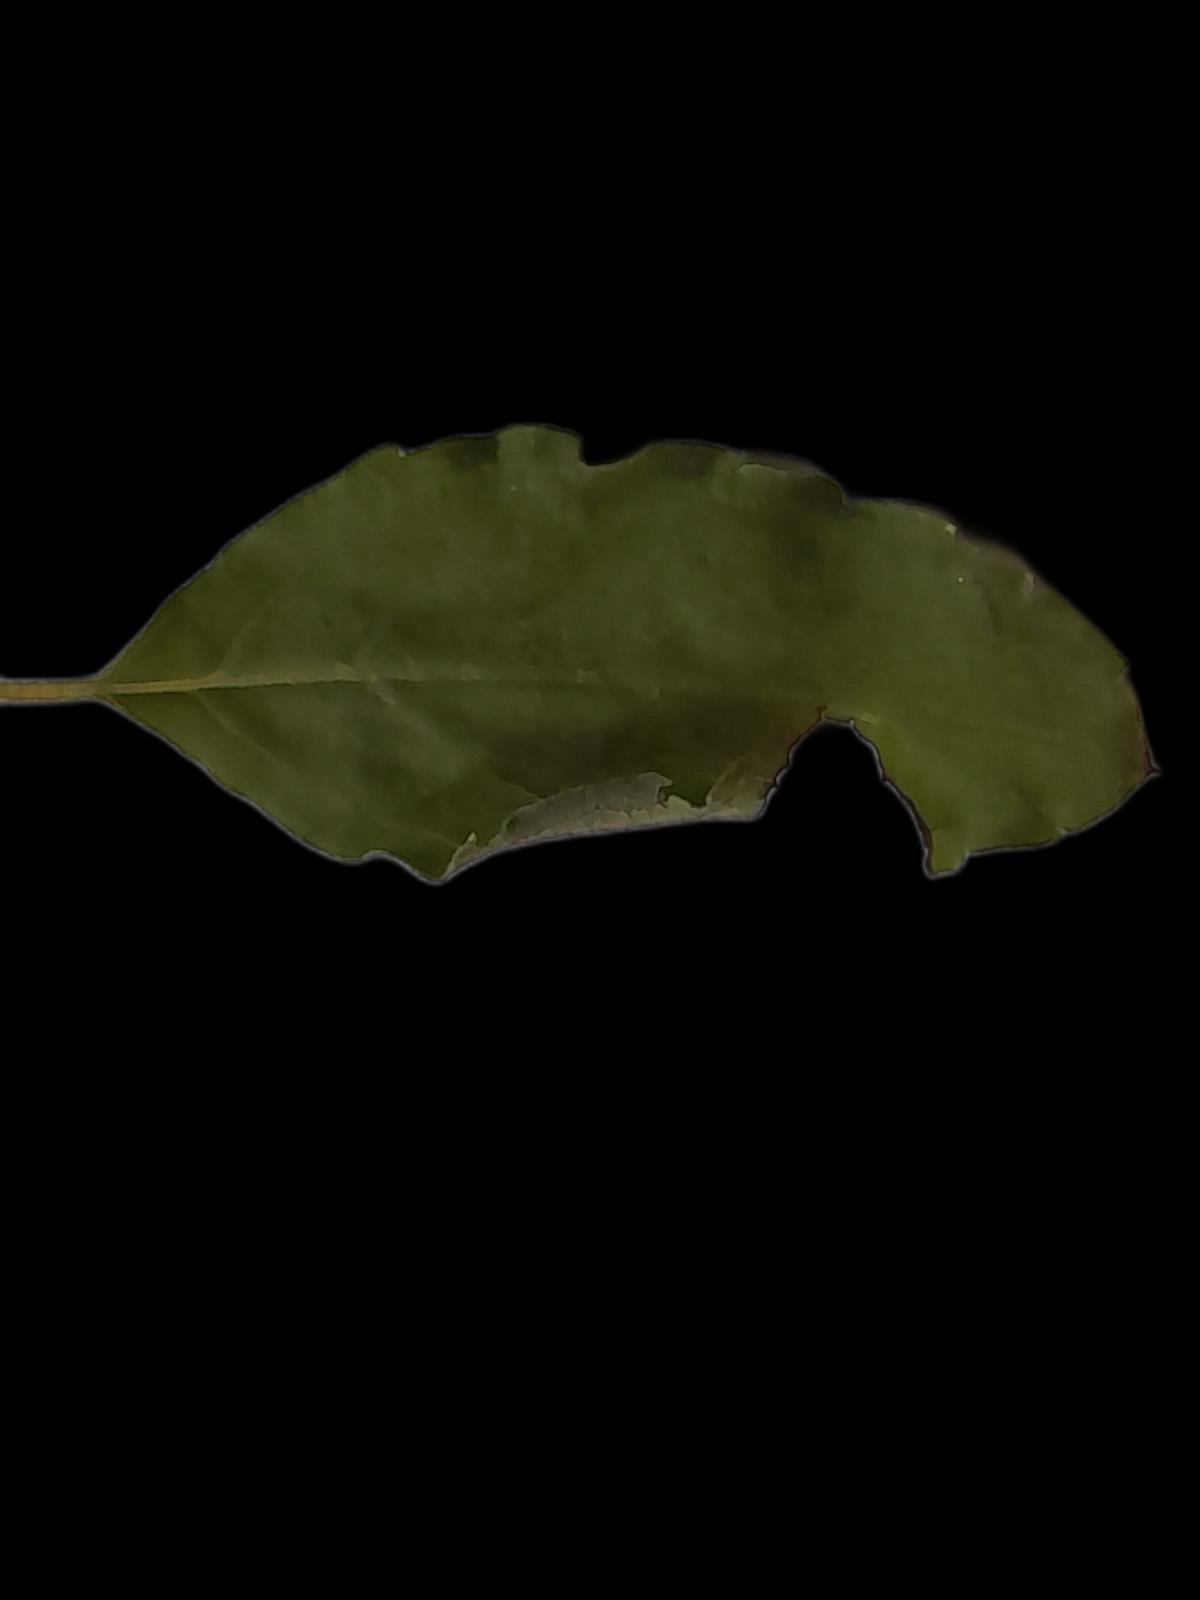
Plant: Tulsi